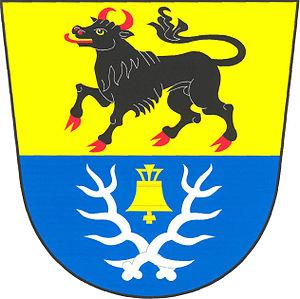
Měňany est une commune du district de Beroun, dans la région de Bohême-Centrale, en Tchéquie. Sa population s'élevait à 309 habitants en 2020.